Korail Class 341000

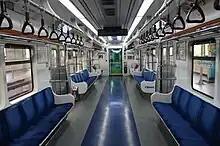
Refurbished interior of a second batch train

All trains used an old KNR livery consisting of red and orange stripes. These trains were repainted into the current blue and blue-green livery from 2003 to 2005. The new livery has a metaphor of Taegeuk, but was criticized as being too primitive-looking. Livery is applied only on front and on the doors.